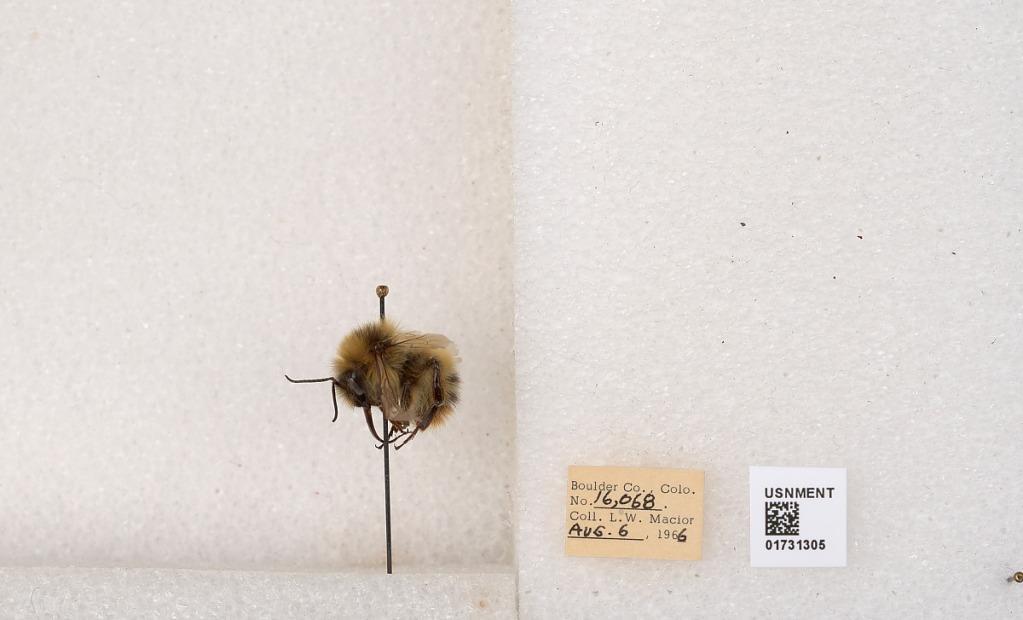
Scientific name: Bombus kirbyellus
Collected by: L. Macior
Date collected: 1966-8-6
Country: United States
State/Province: Colorado
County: Boulder
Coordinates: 40.0925, -105.358